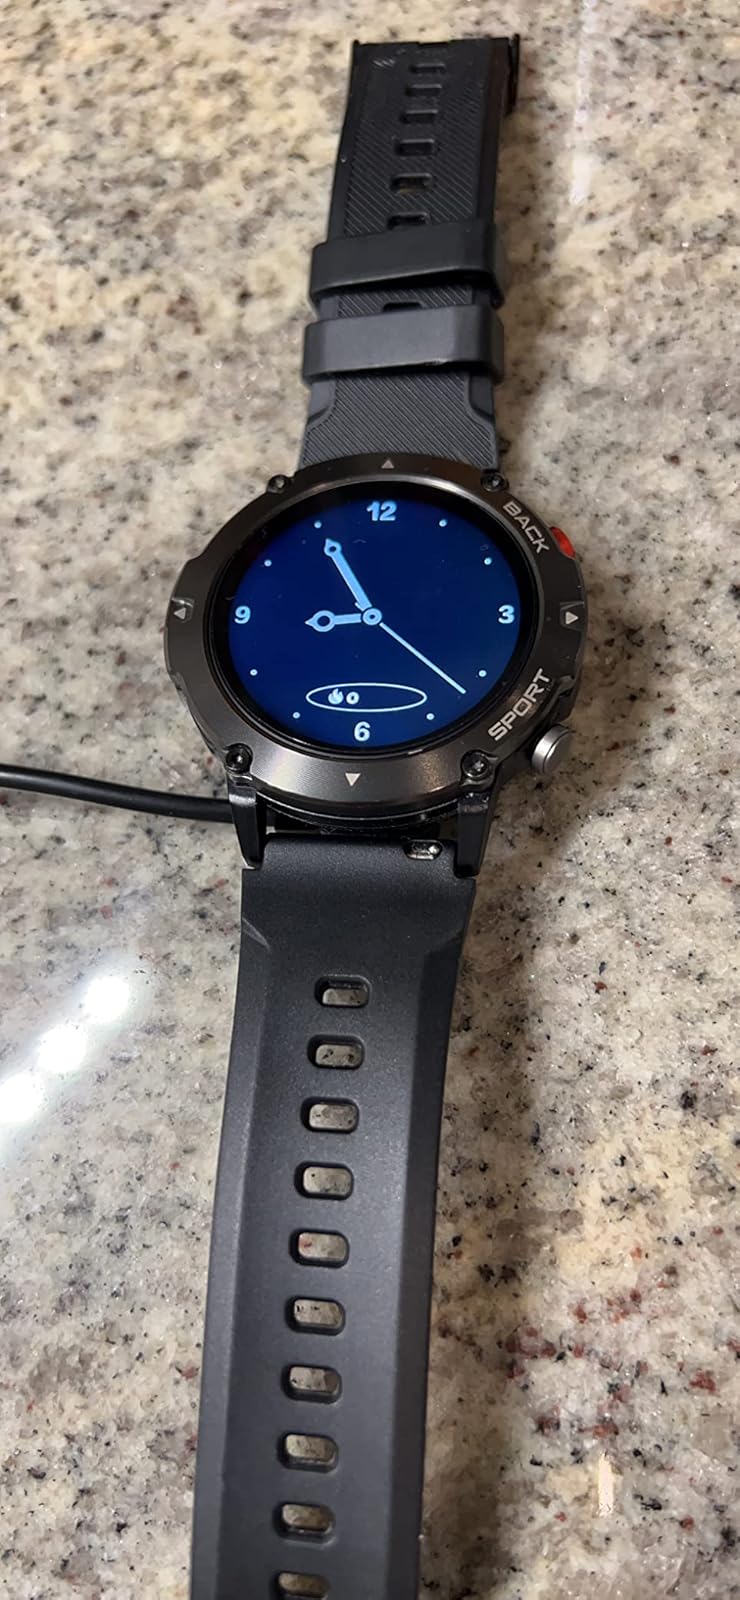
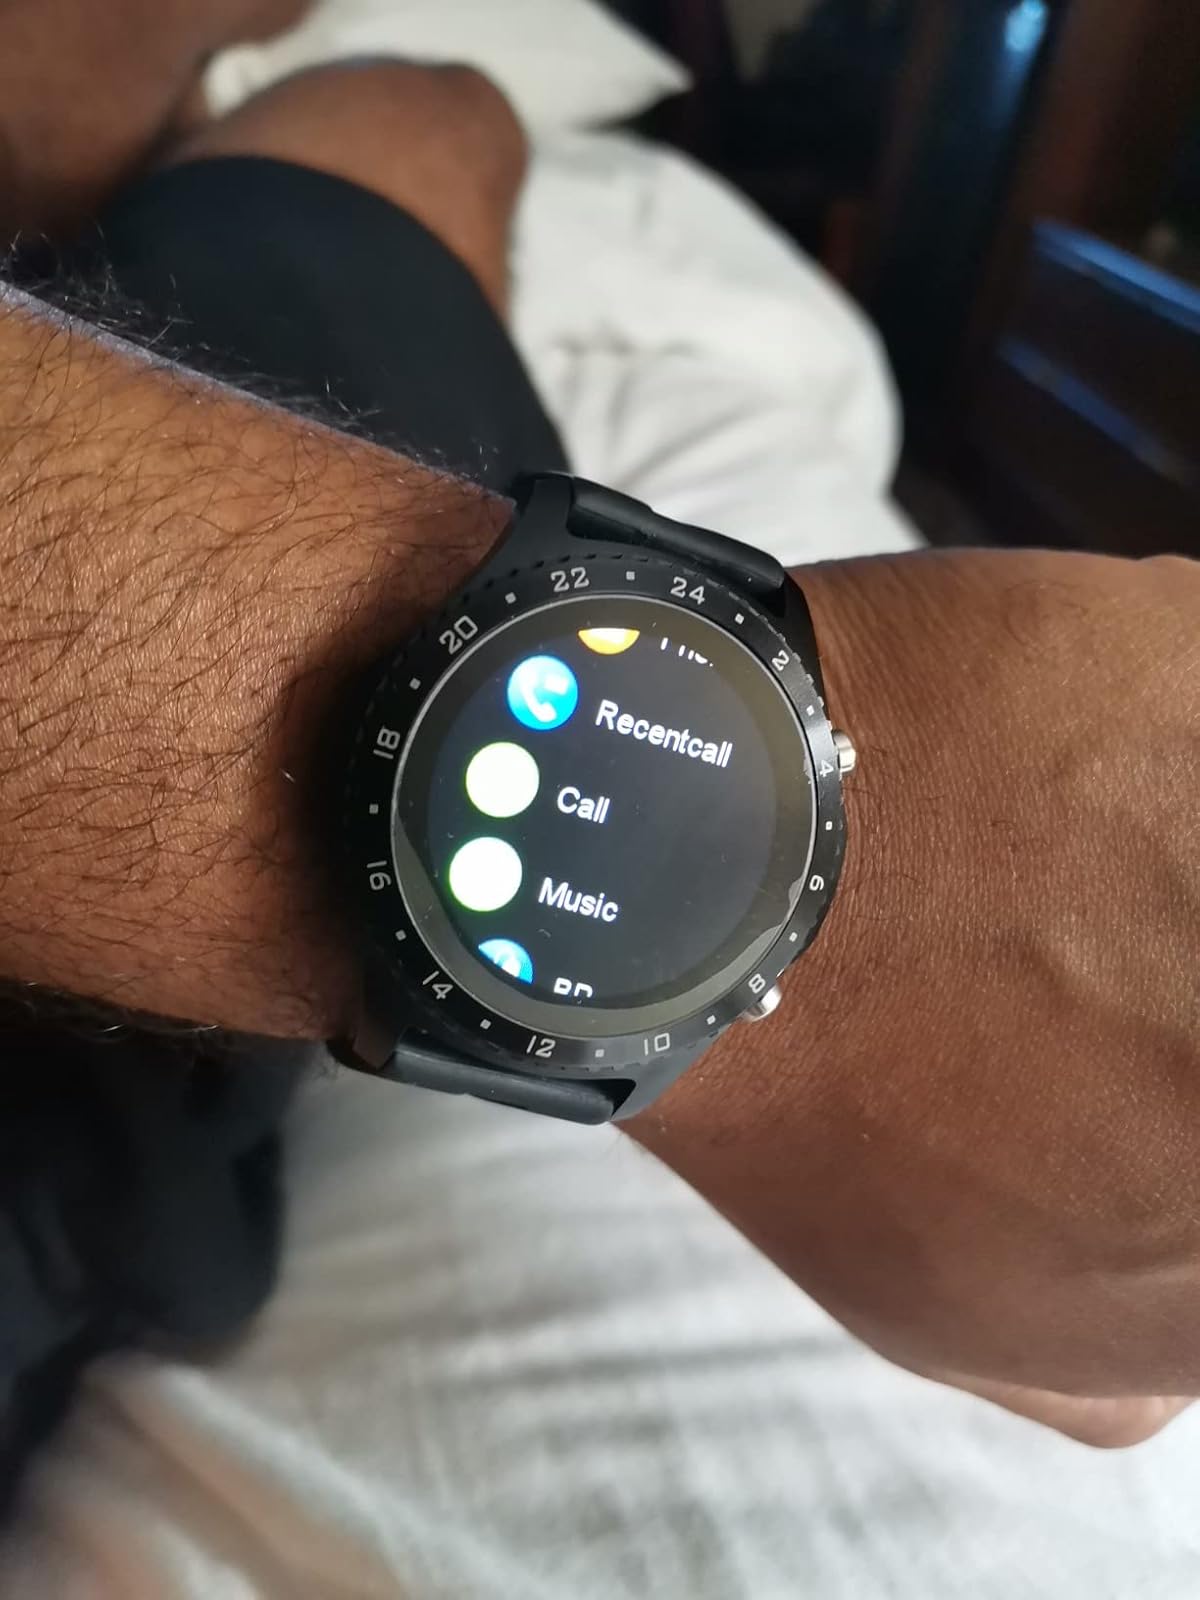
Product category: smartwatch
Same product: no